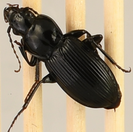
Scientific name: Pterostichus novus
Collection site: Steigerwaldt-Chequamegon NEON (STEI), plot STEI_003